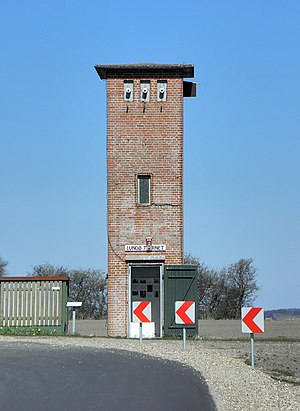
Transformatortårn
Lundø Tårnet
Foto af Lundø Tårnet photograph Dorrit Hvam, Kjellerup, Denmark, OLYMPUS DIGITAL CAMERA
Et transformatortårn er en høj bygningskonstuktion opført af sten eller metal, der giver læ og afdækning til en transformator, der transformerer den elektriske spænding ned, så den kan anvendes af forbrugerne. Et transformatortårn er et eksempel på en transformatorstation.